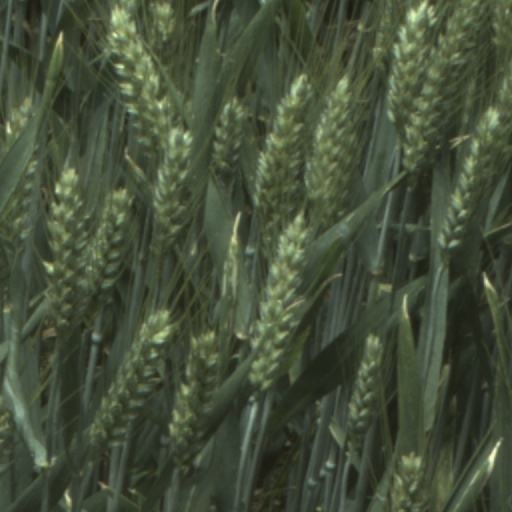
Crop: wheat